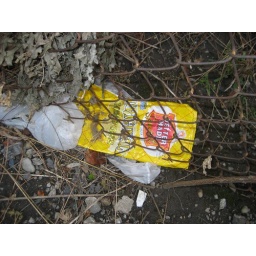
on the ground by the fence